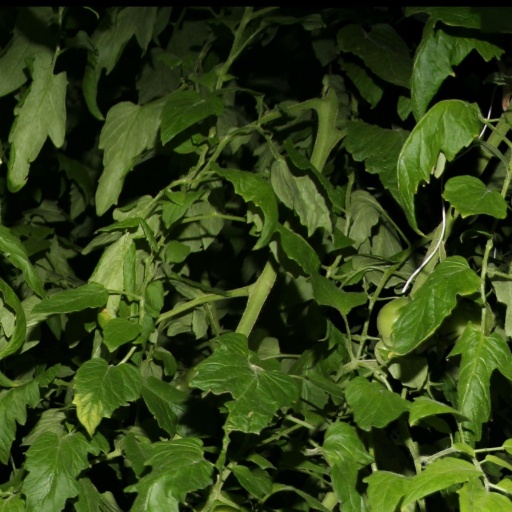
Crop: tomato